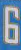
Number: 6